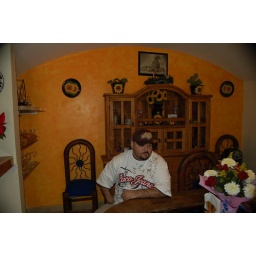
My Mother in -laws house, and that's my man sitting at the table